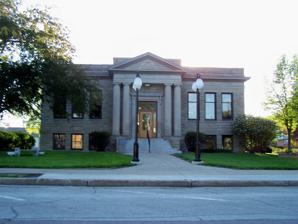
Building: Humboldt Public Library
Country: United States of America
Year built: 1909
Humboldt Public Library Humboldt Public Library east entrance Location 30 6th St., N. Humboldt, Iowa , United States Type Free Established 1909 Access and use Access requirements Resident of Humboldt/ Dakota City , otherwise local library card Other information Director Nikki Ehlers Website Website References: Humboldt Free Public Library U.S. National Register of Historic Places Show map of Iowa Show map of the United States Coordinates 42°43′18″N 94°12′59″W / 42.72167°N 94.21639°W / 42.72167; -94.21639 Built 1908-1909 Architect Hallett & Rawson Architectural style Late 19th and 20th century Revivals MPS Public Library Buildings in Iowa TR NRHP reference No. 83000368 Added to NRHP May 23, 1983 Humboldt Public Library in Humboldt, Iowa , USA, is a free public library . The library received a $10,000 grant from the Carnegie Corporation of New York on December 13, 1906. The Des Moines architectural firm of Hallett & Rawson designed the building. It was built using limestone from a nearby area now known as Taft Park. Construction began in 1908 and it was dedicated on February 9, 1909. The rough texture of the rock-faced stone and the portico columns in the Tuscan order give the building a rustic appearance. It was listed on the National Register of Historic Places in 1983. A north entrance and extension were added to the building in 1992. References